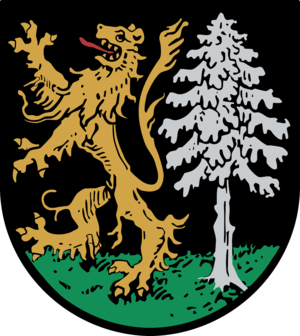
Tanna est une ville allemande située en Thuringe dans l'arrondissement de Saale-Orla. Elle est située à une dizaine de kilomètres au sud de Schleiz.